Juan Martínez de Ampiés

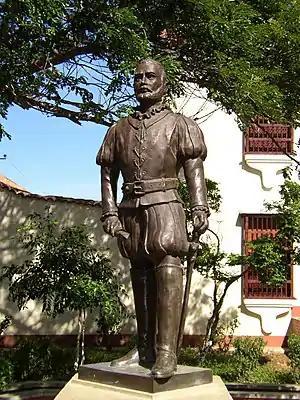
Juan de Ampies

Juan Martínez de Ampiés (also spelled "Ampués"; Martínez sometimes given as "Martín"; died 1533), as an officer of the Spanish army, was the first governor of Venezuela Province (1527-1529). He founded Santa Ana de Coro in July 1527. He left Venezuela after the Welsers asserted the colonial rights they had negotiated with Charles V, Holy Roman Emperor (and King of Spain), launching the German colonization of the Americas.